Camille Claudel

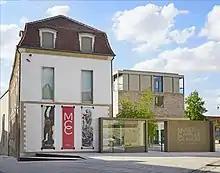
The Musée Camille Claudel

For a while, the press accused her family of committing a sculptor of genius. Her mother forbade her to receive mail from anyone other than her brother. The hospital staff regularly proposed to her family that Claudel be released, but her mother adamantly refused each time. On 1 June 1920, physician Dr. Brunet sent a letter advising her mother to try to reintegrate her daughter into the family environment. Nothing came of this. Paul Claudel visited his confined older sister seven times in 30 years, in 1913, 1920, 1925, 1927, 1933, 1936, and 1943. He always referred to her in the past tense. Their sister Louise visited her just one time in 1929. Her mother, who died in June 1929, never visited Claudel.